Morchella elata

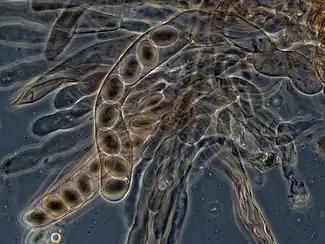
"Morchella" asci viewed with phase contrast microscopy

"Morchella elata" has operculate asci (i.e., asci opening by an apical lid to discharge the spores). It further has unicellular hyaline ascospores with polar oil droplets.